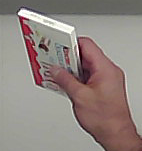
Product: kinder_chocolate